David Leavitt (banker)

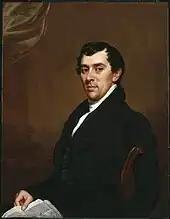
New York City banker David Leavitt, ca. 1820, Samuel Lovett Waldo, Brooklyn Museum of Art

David Leavitt (August 29, 1791 – December 30, 1879) was an early New York City banker and financier. As president of the American Exchange Bank of New York during the Financial Panic of 1837 he represented bondholders of the nascent Illinois and Michigan Canal, allowing completion of the historic canal linking the Midwest with the East Coast. For his role in helping prevent the collapse of the canal scheme, Chicago authorities named Leavitt Street after the financier. Leavitt was also an early art collector, and many of the artist Emanuel Leutze's paintings, including that of Washington at Valley Forge, were initially in Leavitt's collection housed at his Great Barrington, Massachusetts estate.